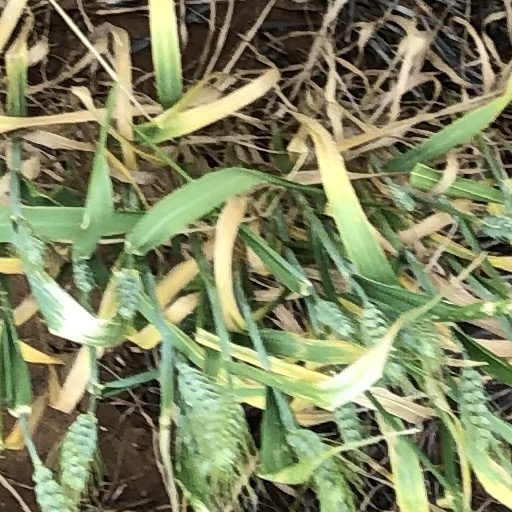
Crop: wheat